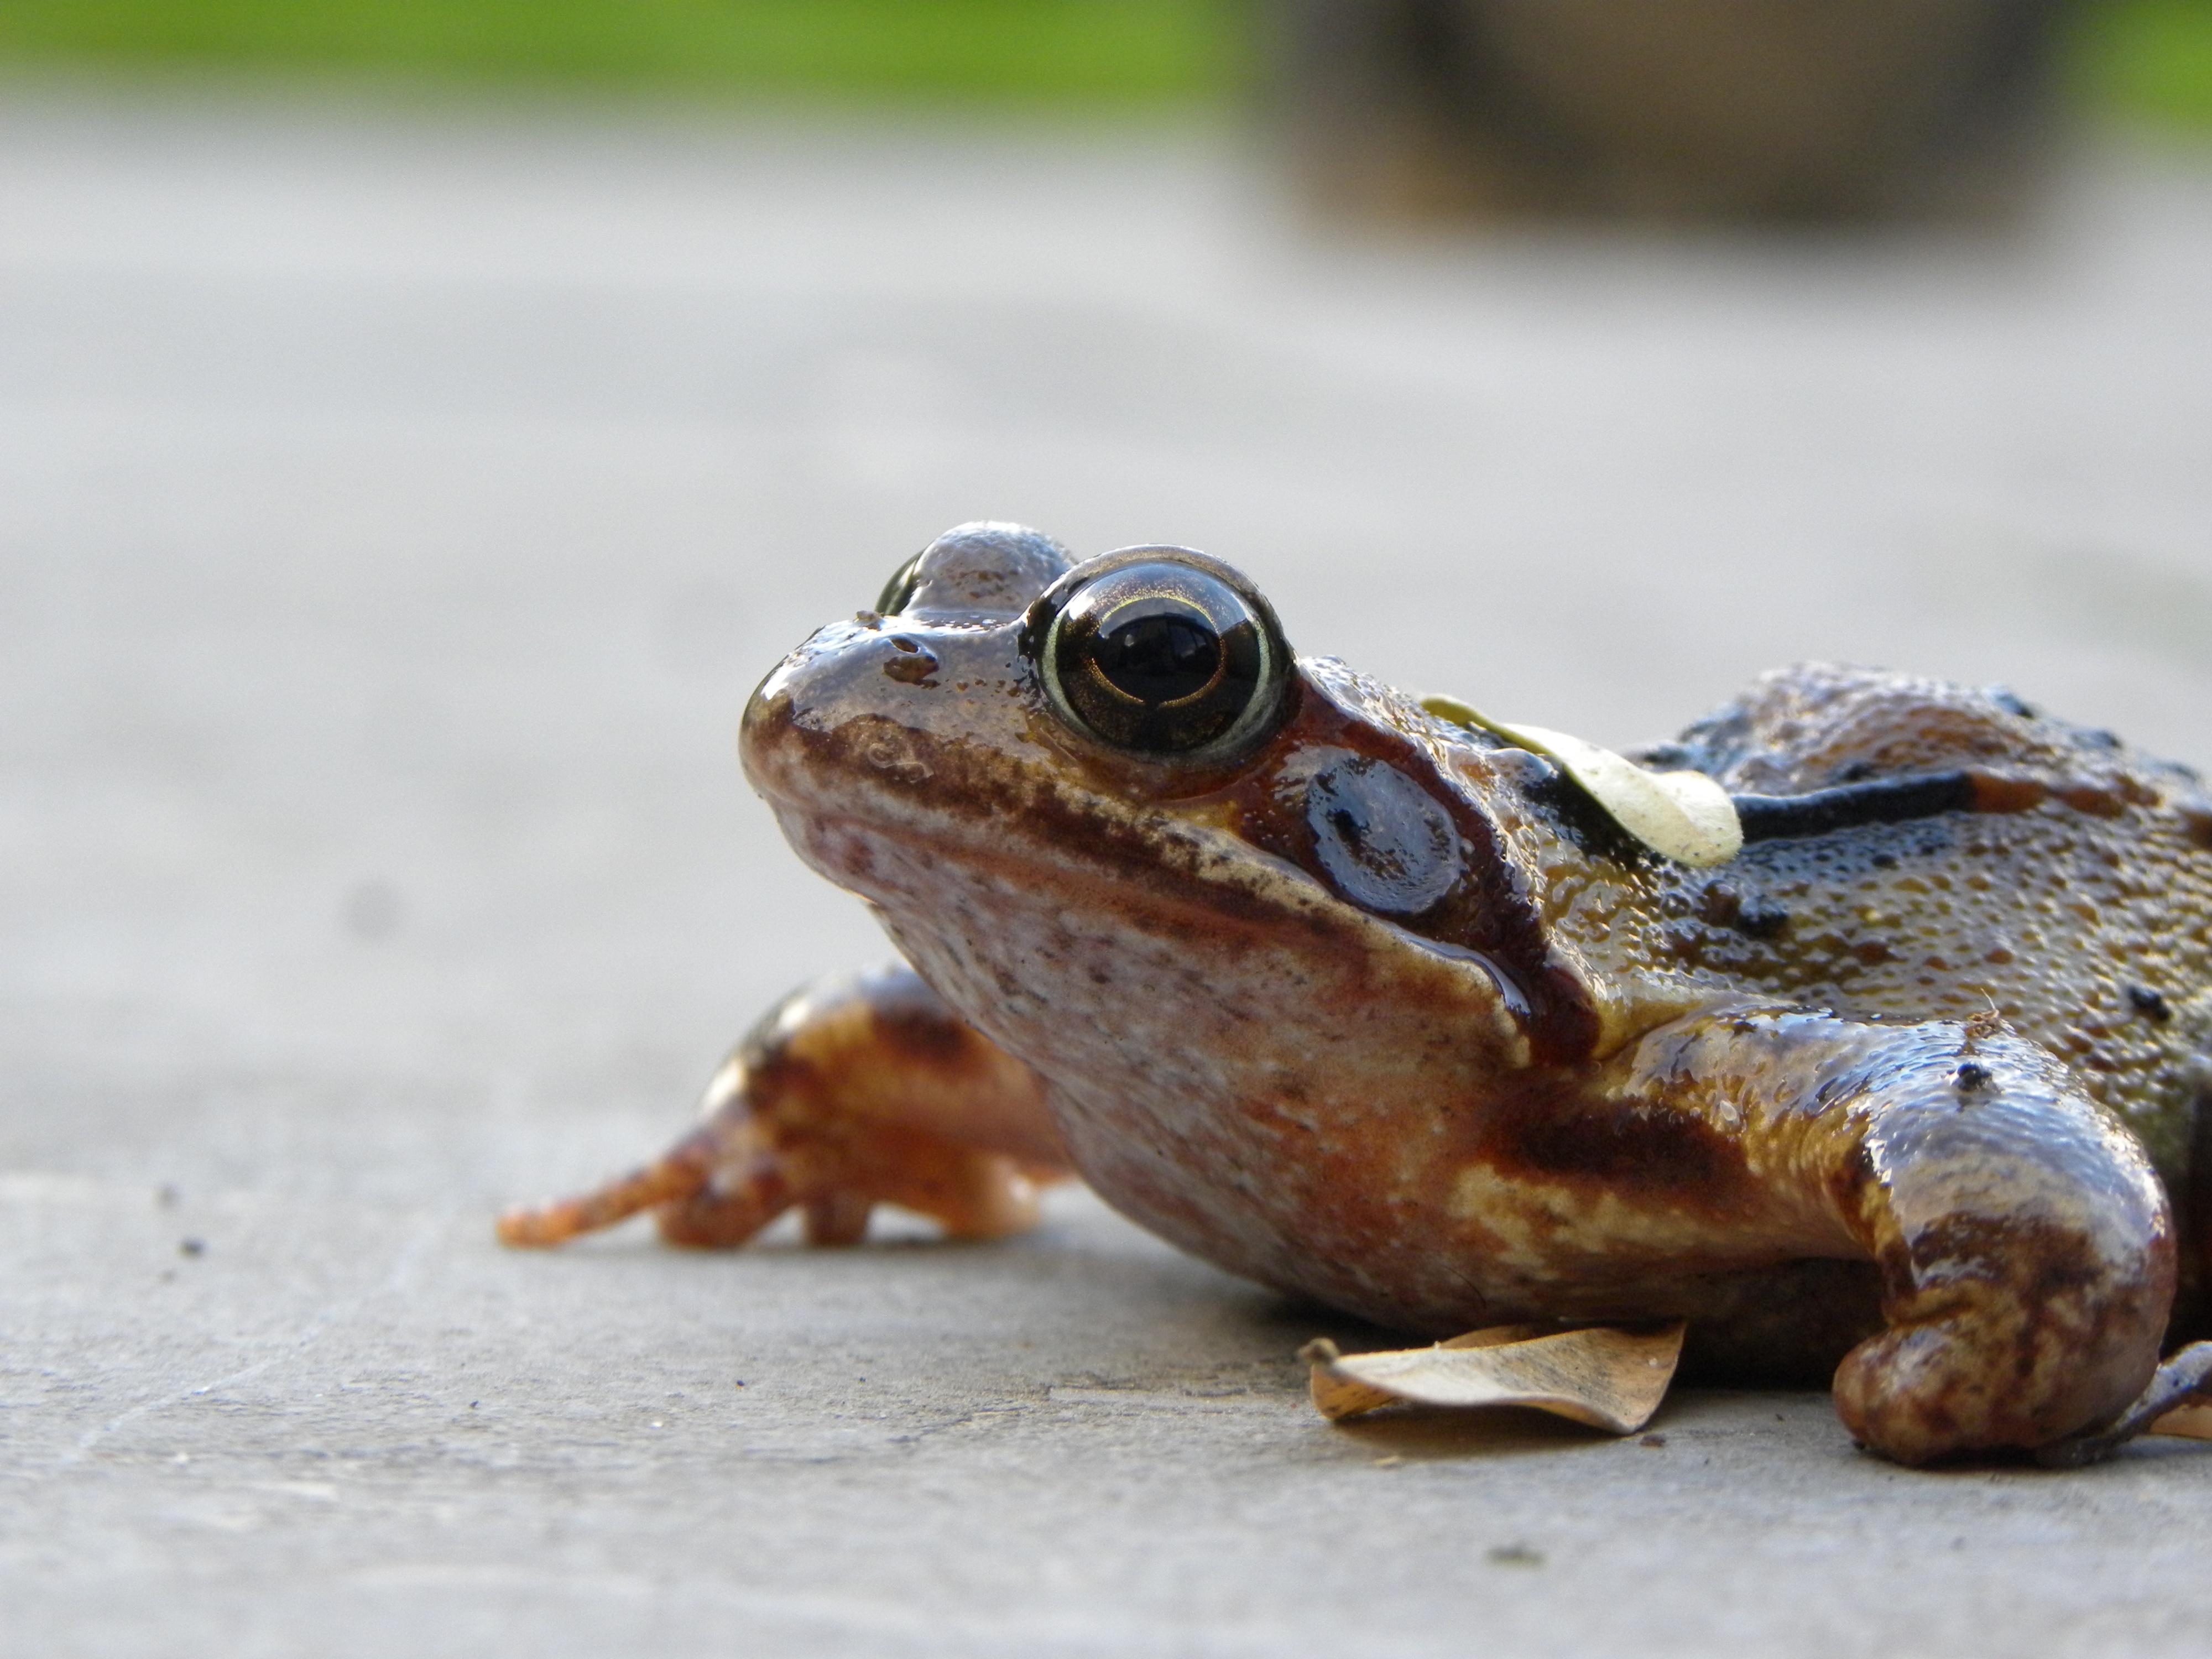
animal, wildlife, macro, frog, toad, amphibian, fauna, close up, vertebrate, macro photography, bullfrog, ranidae